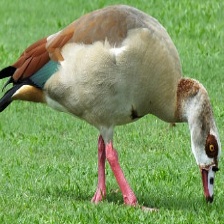
Species: EGYPTIAN GOOSE
Scientific name: ALOPOCHEN AEGYPTIACA
ImageNet parent category: goose